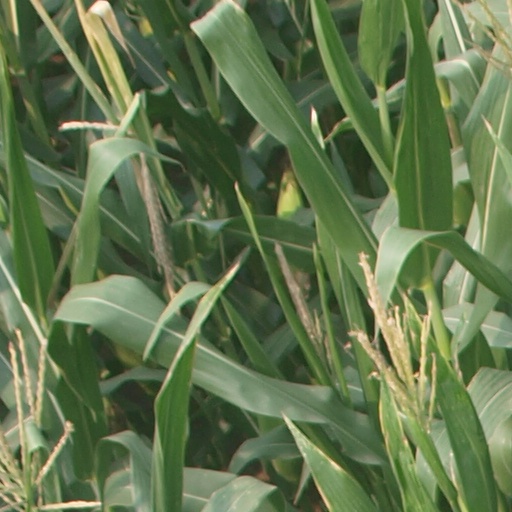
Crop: maize; corn